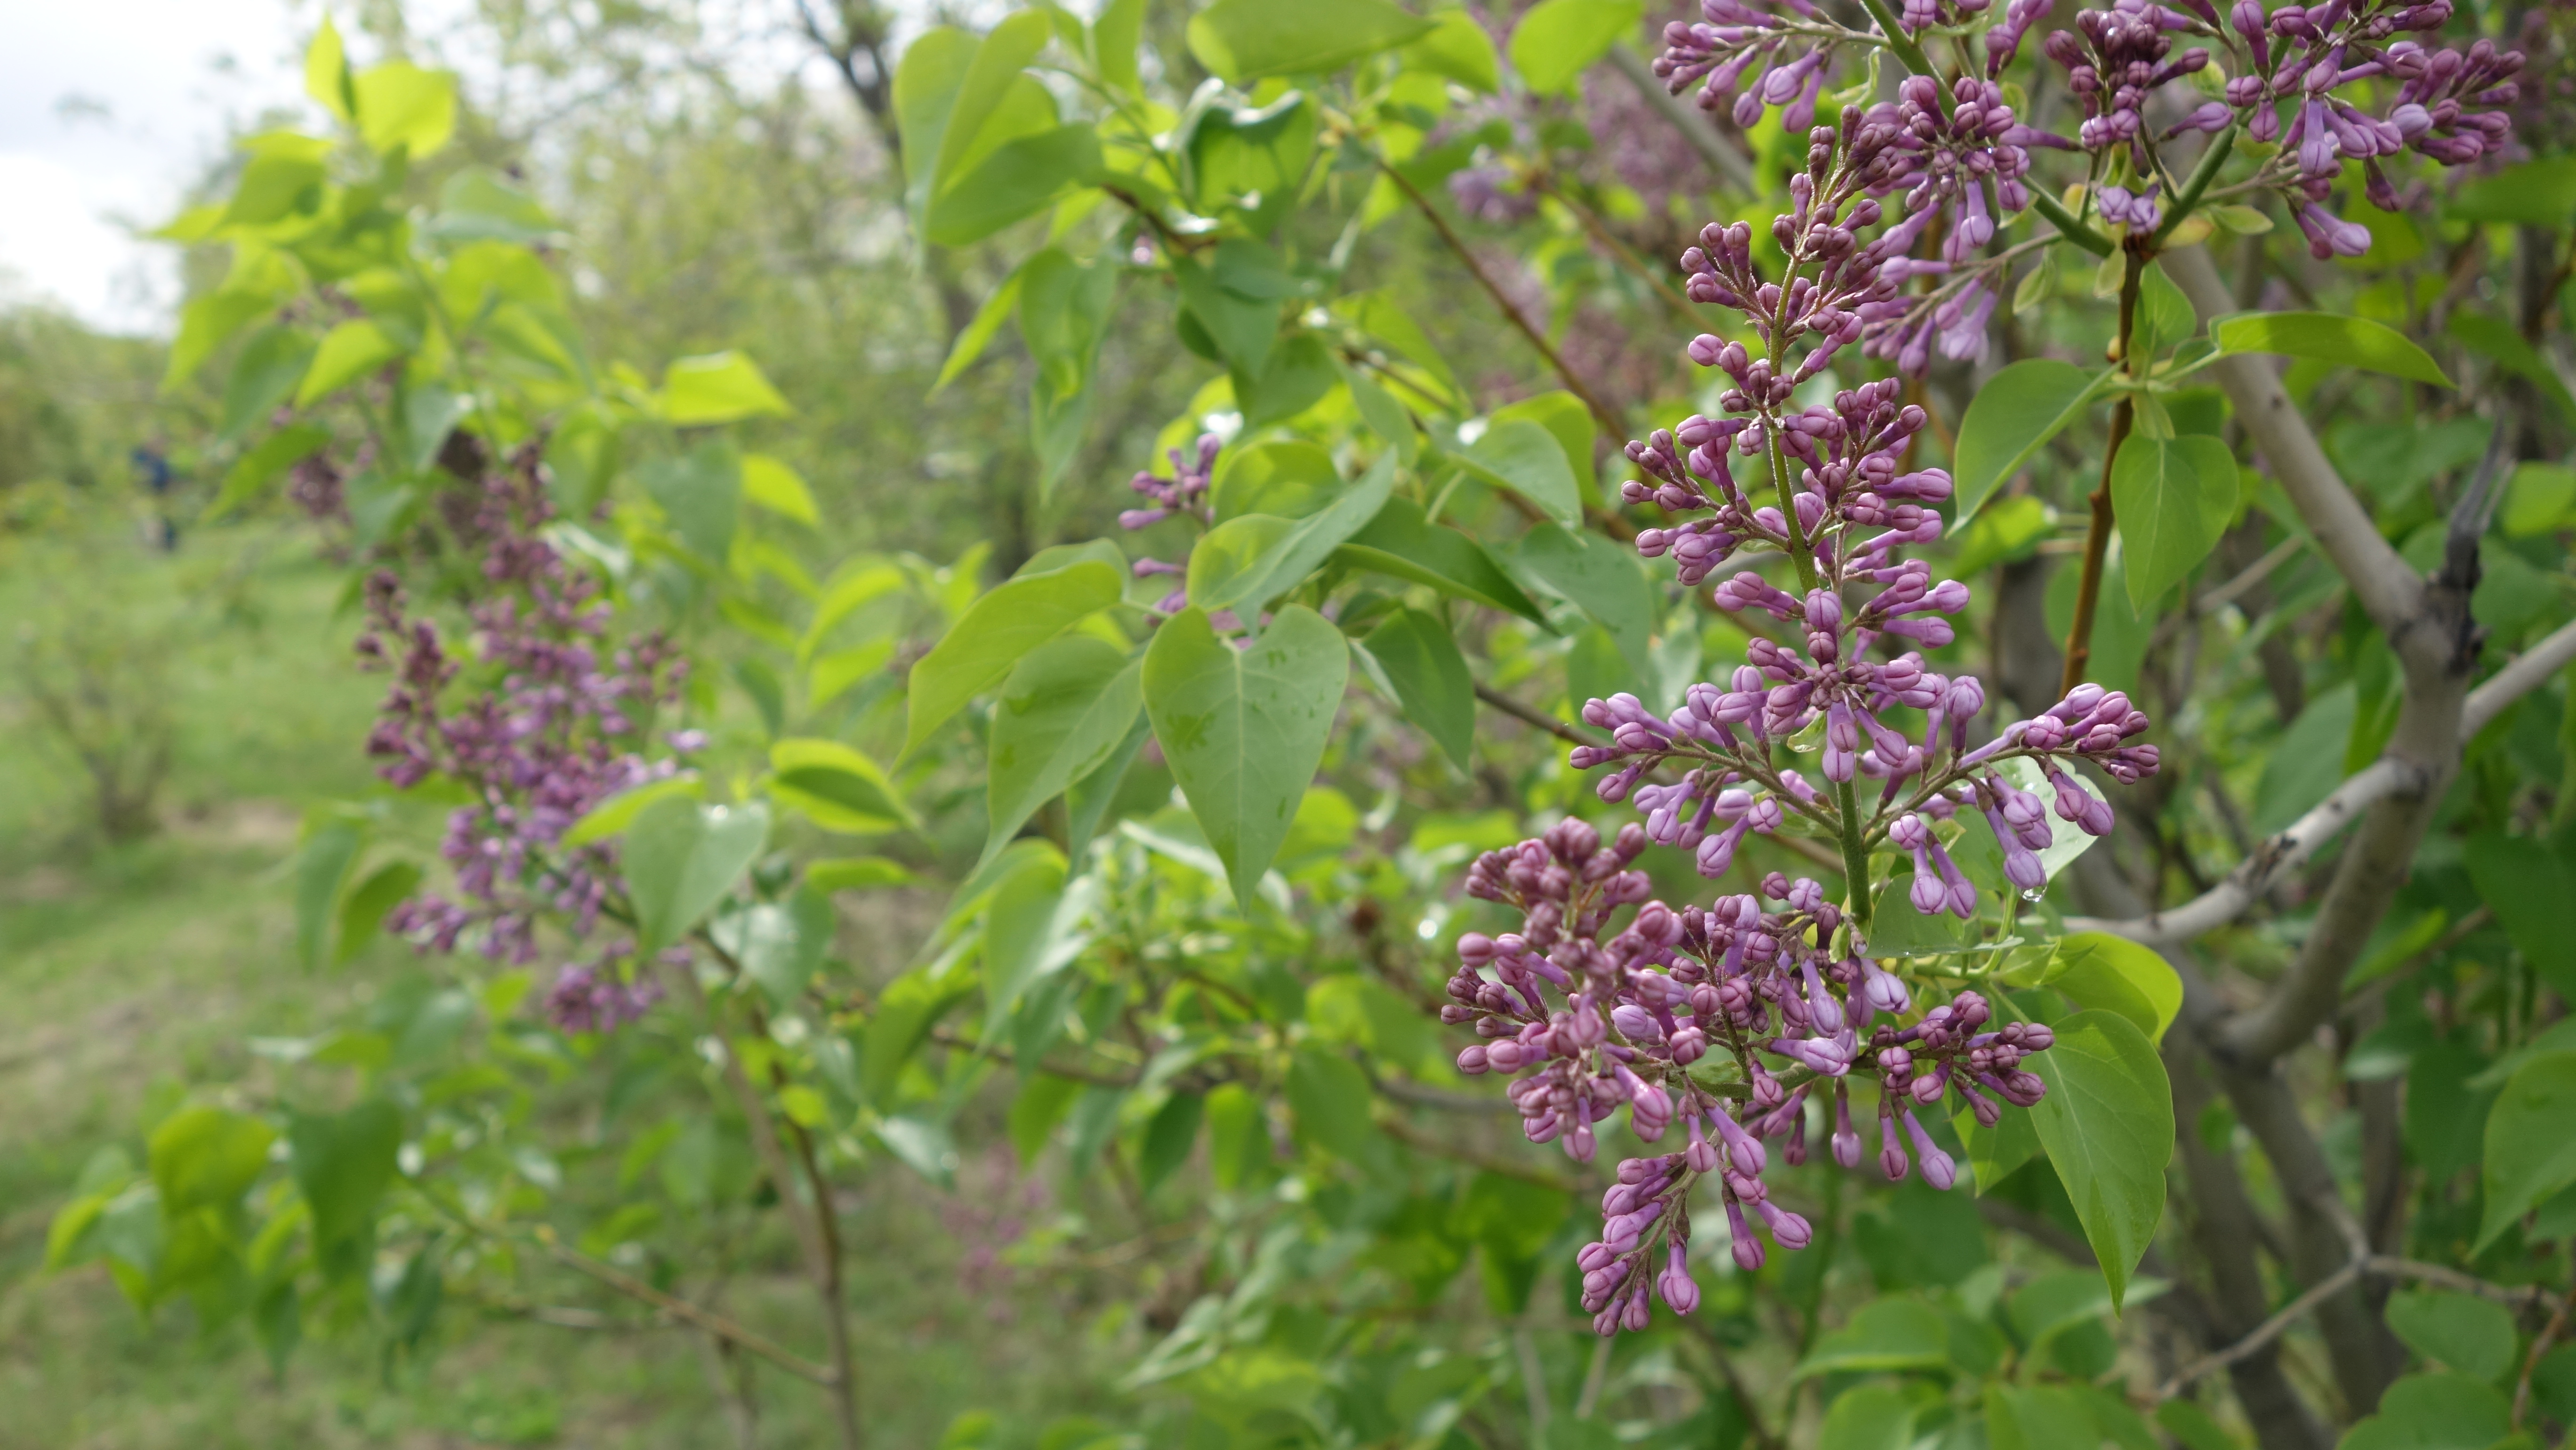
lilac, spring, flowers, greenery, flower, flowering plant, plant, tree, buddleia, shrub, ironweed, loosestrife and pomegranate family, perennial plant